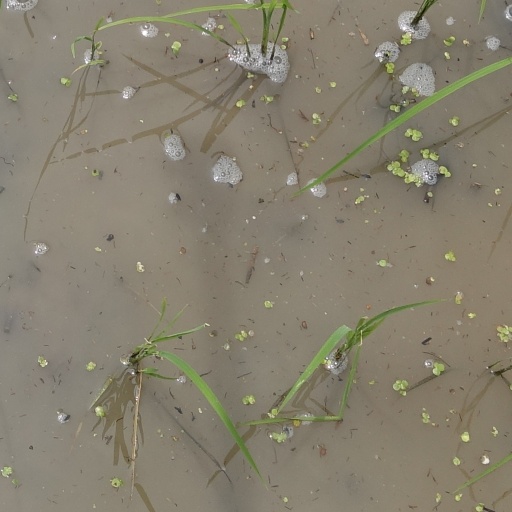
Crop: rice